Mary de Cervellione

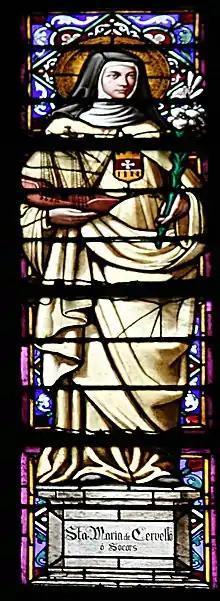
Stained glass window of the saint

Mary de Cervellione (Mary of Cervellon) (1230 at Barcelona – 19 September 1290) was a Catalan superior of the Third Order of Mercedarians. She is a Catholic saint; her veneration, which began immediately after her death, was approved by Pope Innocent XII in 1692.